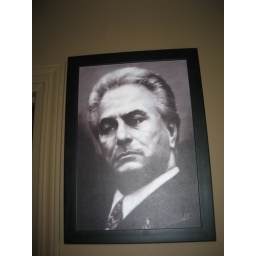
I didn't really get why they picked those portraits in particular to signify the male and female washrooms